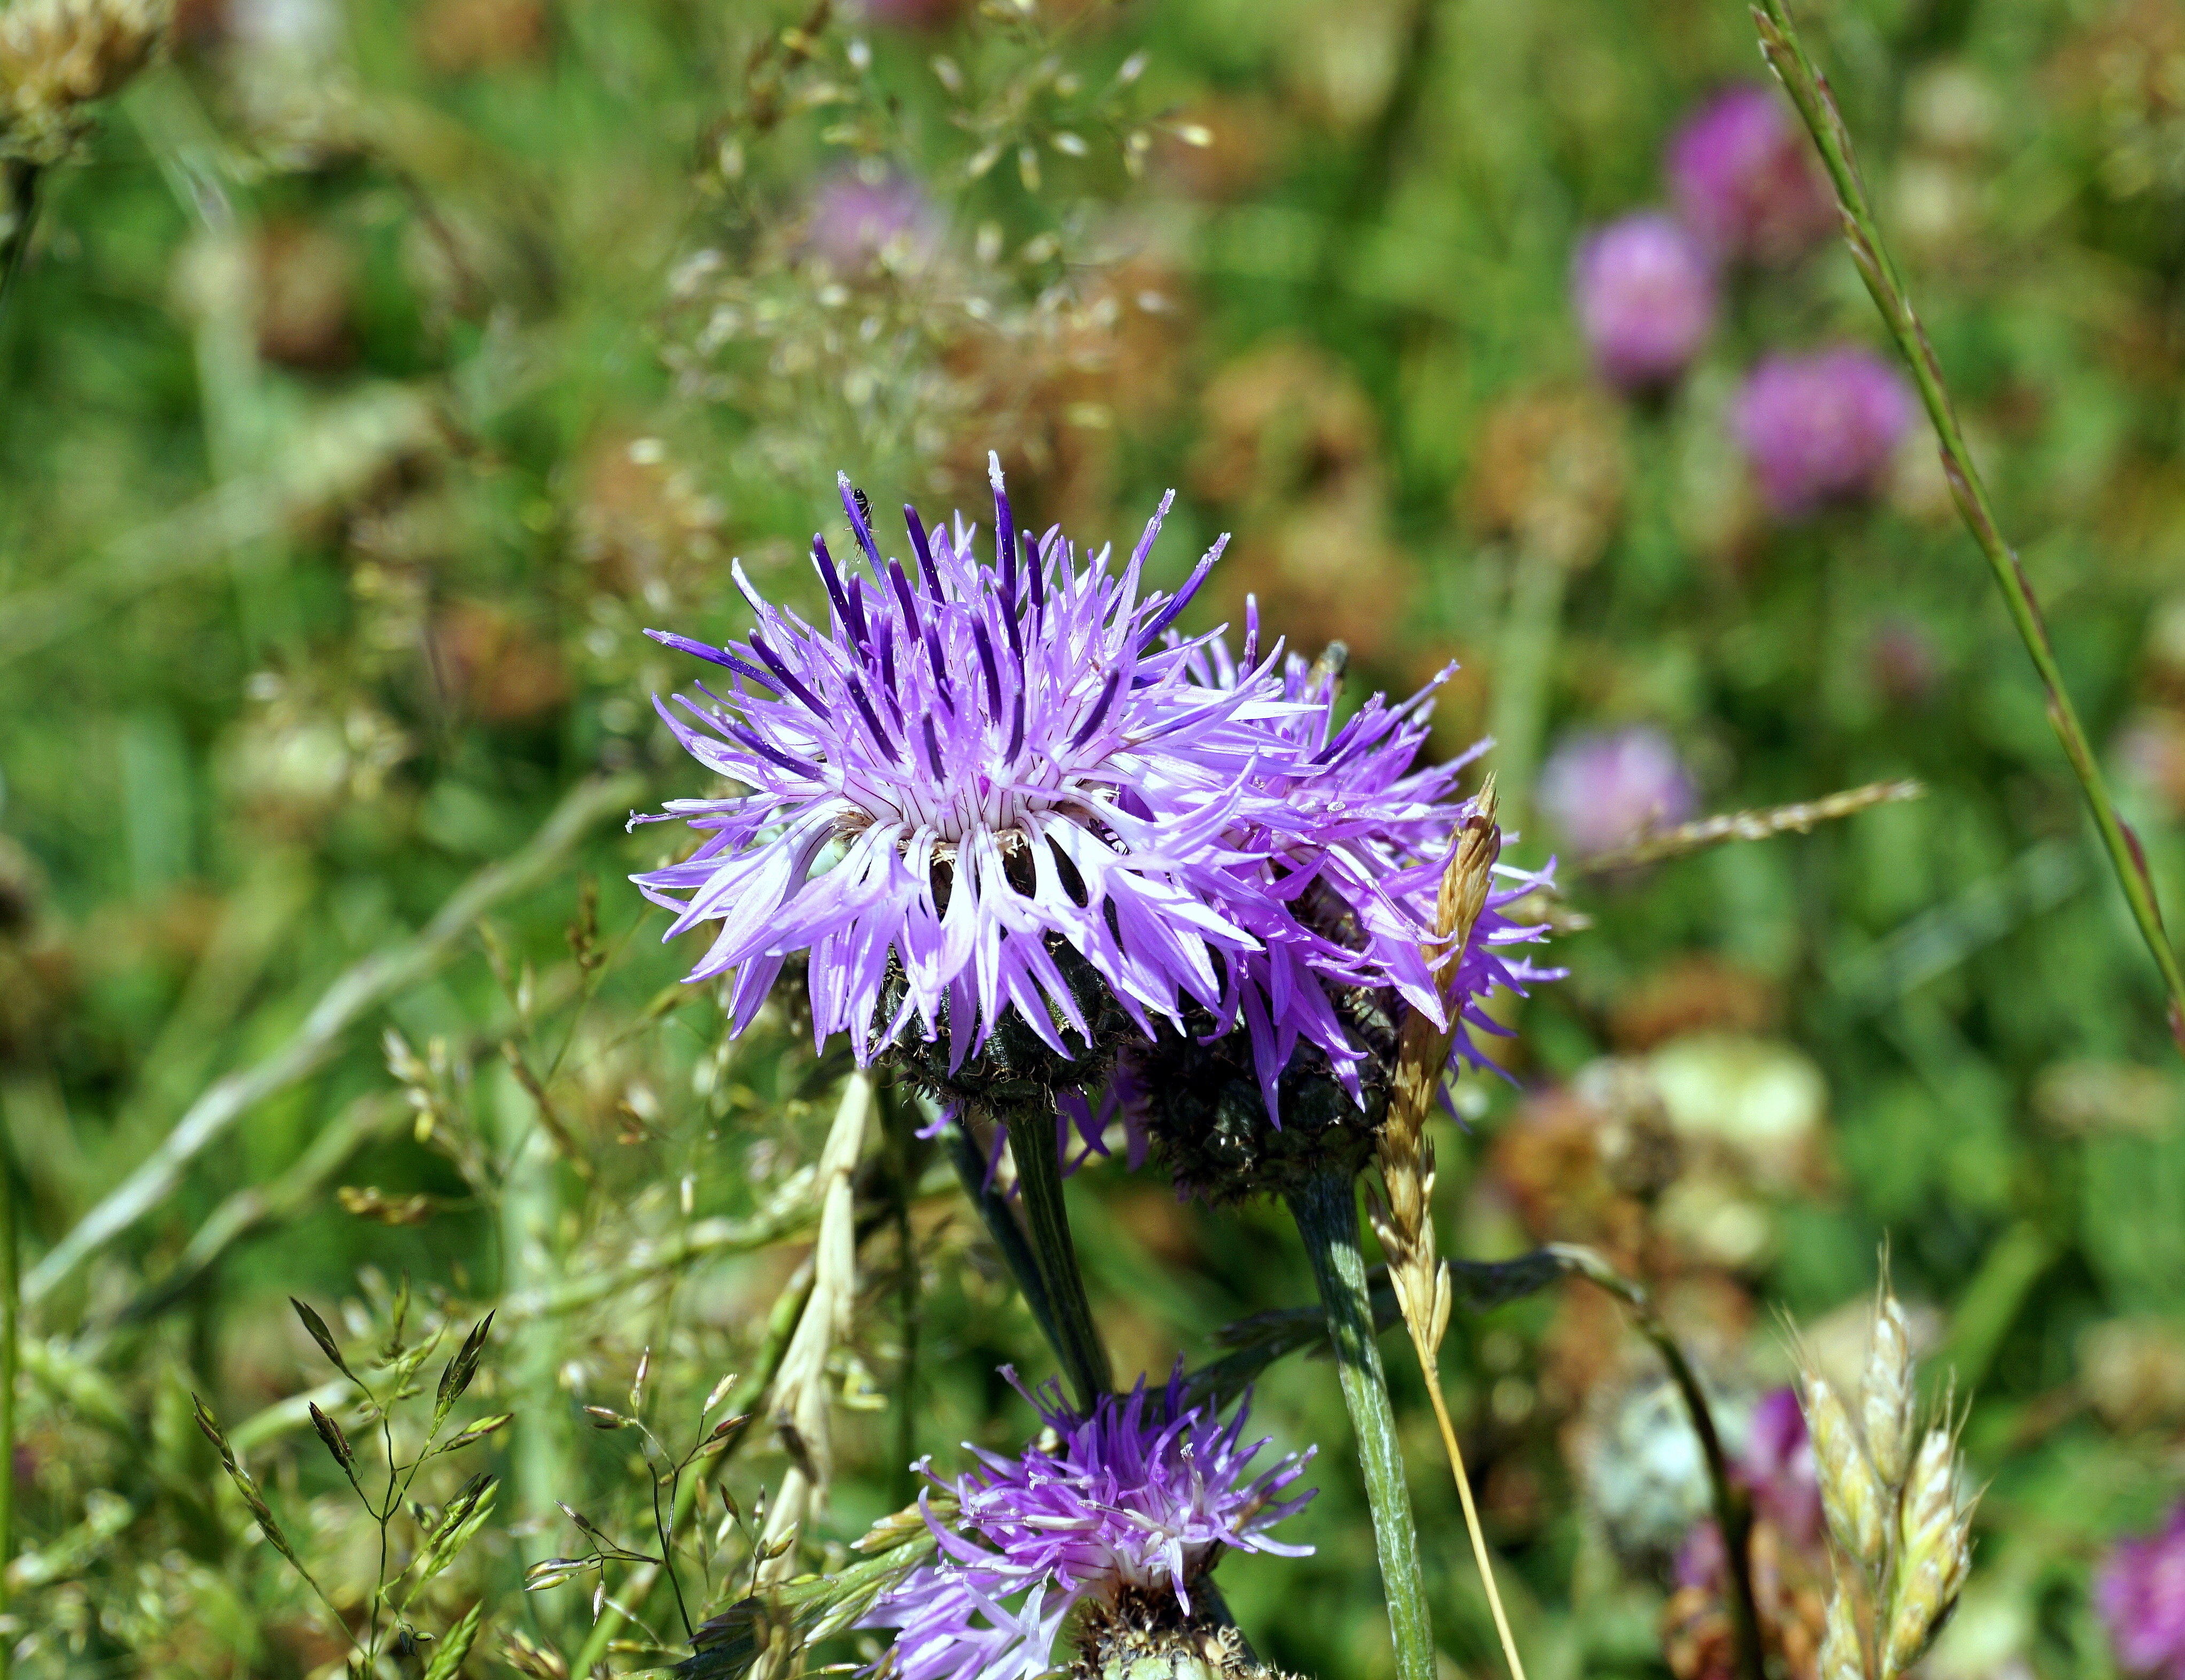
nature, grass, plant, meadow, prairie, flower, bloom, herb, produce, botany, blue, garden, flora, wild flower, sprout, blue flower, plants, wildflower, petals, aster, thistle, beauty, macro photography, flowering plant, daisy family, silybum, annual plant, land plant, jasione montana